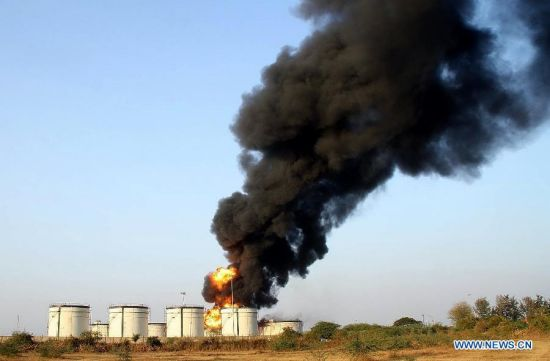
Fire: yes
Smoke: yes